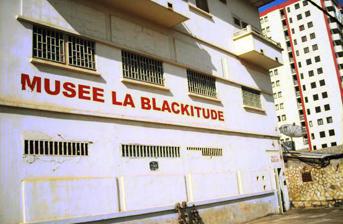
Building: Blackitude Museum
Country: Cameroon
Year built: 2000
 Ethnographic Museum in Yaoundé , Cameroon Blackitude Museum Musée Blackitude Established 2000 Location Yaoundé , Cameroon Coordinates 3°51′51″N 11°31′06″E / 3.864206°N 11.518345°E / 3.864206; 11.518345 Type Ethnographic  Museum Collection size 2070 objects Visitors 1070 (2011) Director Tchuisseu Nana Christian President Fo NAB Ngo I NANA Agnes Curator Kaji Appolinaire Website www .blackitude .org Blackitude Museum is an ethnographic museum in Yaoundé ; Cameroon . The museum project began in March 1998 from a commitment of its founding president Her Majesty Ngo Nab. Fo I NANA Agnes Sunjio through her deep desire to save what remains of the artistic heritage in Cameroon. As a member of the royal family Bahouoc (Department of Nde in the western province of Cameroon), she carefully protected and preserved collections of art objects which were bequeathed by both her father and by kings of other chiefdoms, such as Bamileke Plateau of western Cameroon. History Museum signpost The  Blackitude Museum is a private museum created in 2000 by Her Majesty Queen Nana Agnes after receiving important parts of the collection from her father, who was the traditional ruler of the Western Region in Cameroon (Grass Field). The rest of the collections are constituted through  donation and purchase. Prehistoric Lithic artifacts were collected in 2009, 2010, 2011, and 2012 during  field researches in the Western  Region of Cameroon. Some of them, such as scrapers and tips of arrows, are  copies of original lithic tools collected from the archeological laboratories in Portugal by the curator Apollinaire Kaji  in 2012. Collection Exhibition In addition to the collections of the royal treasury received in 1982 after the death of her father, Fo Nab Ngo I has increased the collection to over 2,070 works of art. The collection and documentation of these works has helped to create a framework for both the protection and dissemination of Cameroonian art. Several different themes are present in the museum's permanent exhibitions. Governance Temporary Exhibition The museum is run by a board of trustees consisting of seven individuals: Chair person: Dr Sunjio Eric, Founder: Her Majesty Queen Nana Agnes Fo Nab Ngo I., General Director: Tchuisseu Nana Christian, Treasurer: Chantal Djomen, Secretary: Ateba Ossende Ghislain, Scientific coordinator: Professor Joseph-Marie Essomba, Vice-coordinator: Kaji Appolinaire. Building Exhibition It is situated in the center of the city of Yaoundé, the political capital city of Cameroon. The museum is housed in an old building that was modified to create space for exhibitions and other services. Currently, it is still under renovation to meet the standards of a museum. References